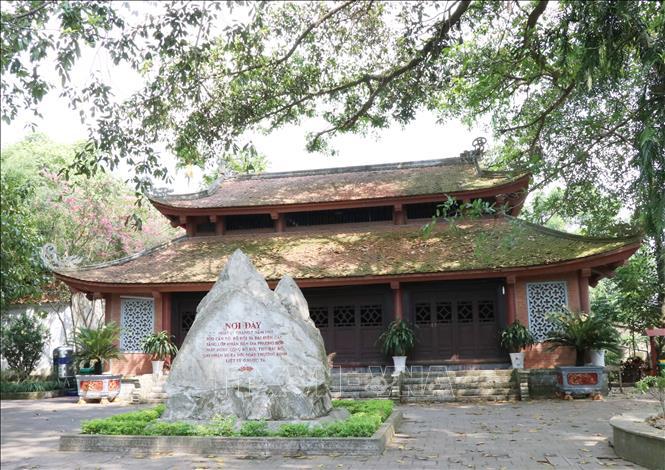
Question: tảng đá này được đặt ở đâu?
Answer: phía trước một căn nhà cổ